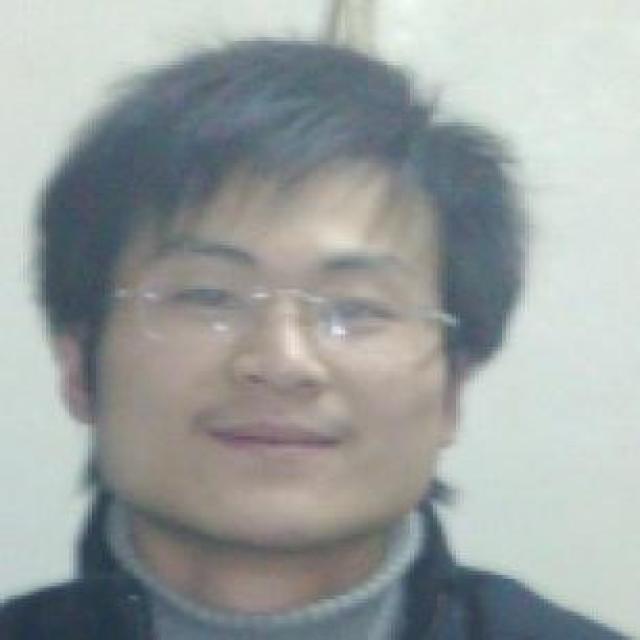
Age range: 21-44